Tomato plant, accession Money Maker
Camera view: horizontal (90 deg, fisheye); turntable rotation: 300 degrees
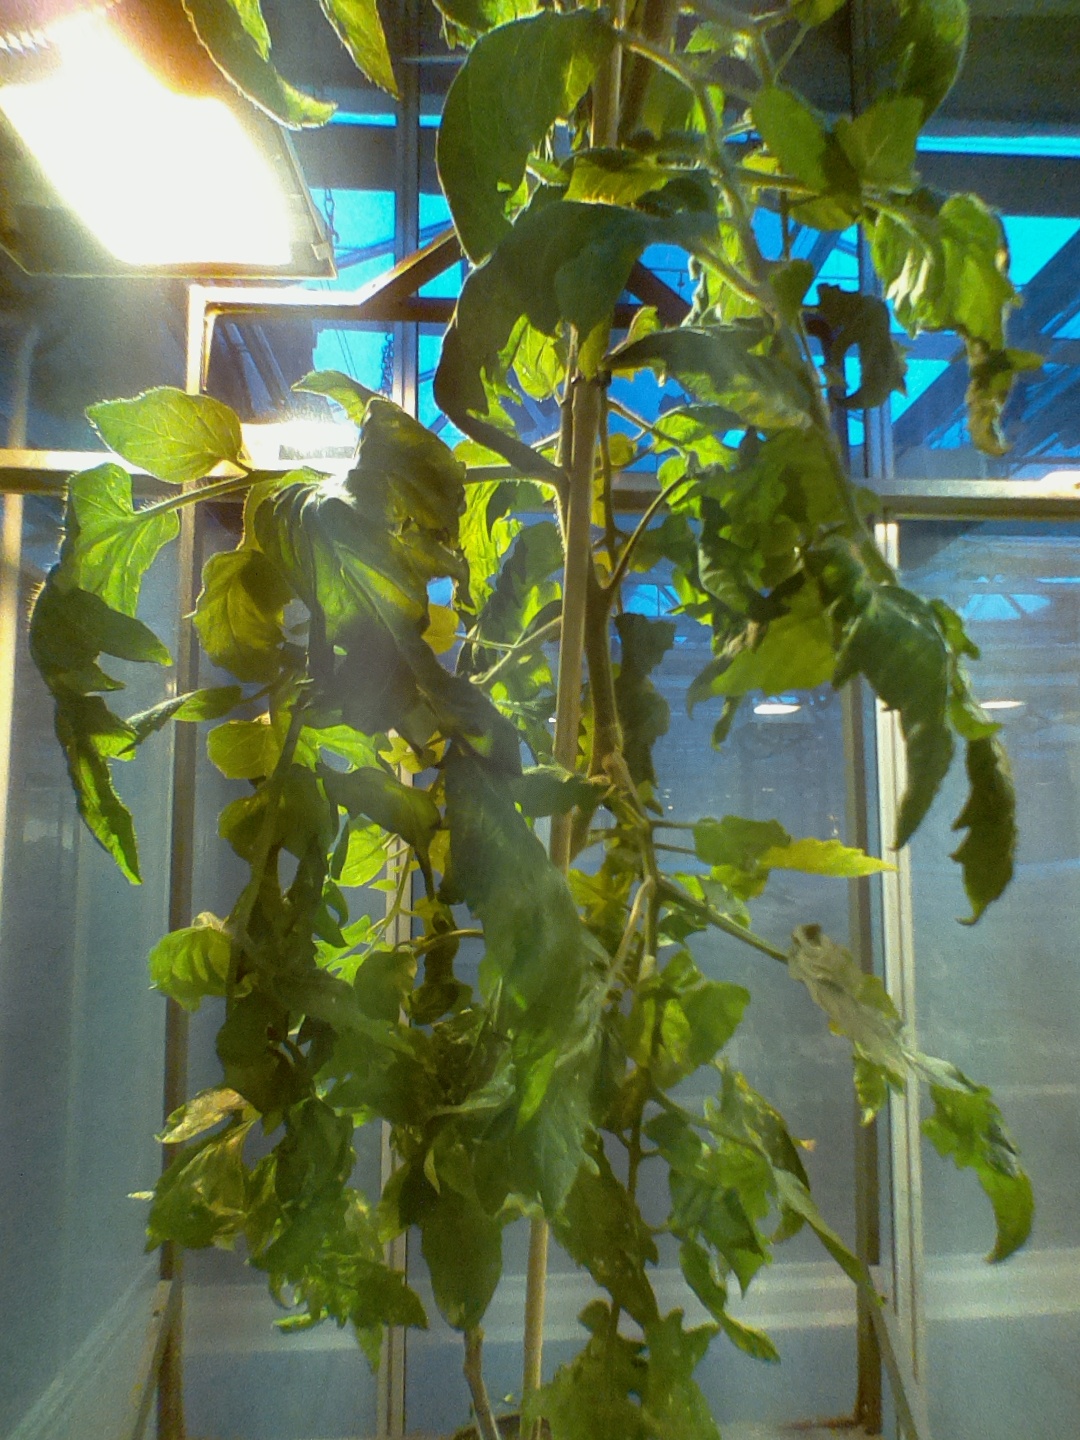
BBCH growth stage 75: 50%-60% of final fruit size